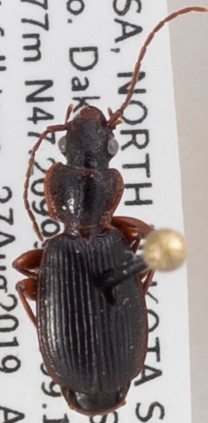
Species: Cymindis cribricollis
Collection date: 2019-08-27
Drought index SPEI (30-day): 1.166
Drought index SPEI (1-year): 1.314
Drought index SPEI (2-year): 0.8